2014 Supercopa de Chile

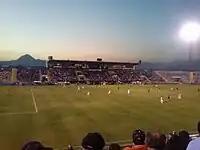
The match at the Estadio San Carlos de Apoquindo during the second half.

The match was disputed at Estadio San Carlos de Apoquindo in Santiago as a neutral stadium, and the referee chosen for the match was Roberto Tobar.